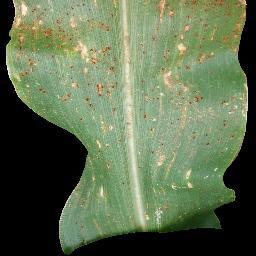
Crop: corn
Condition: (maize)_common_rust